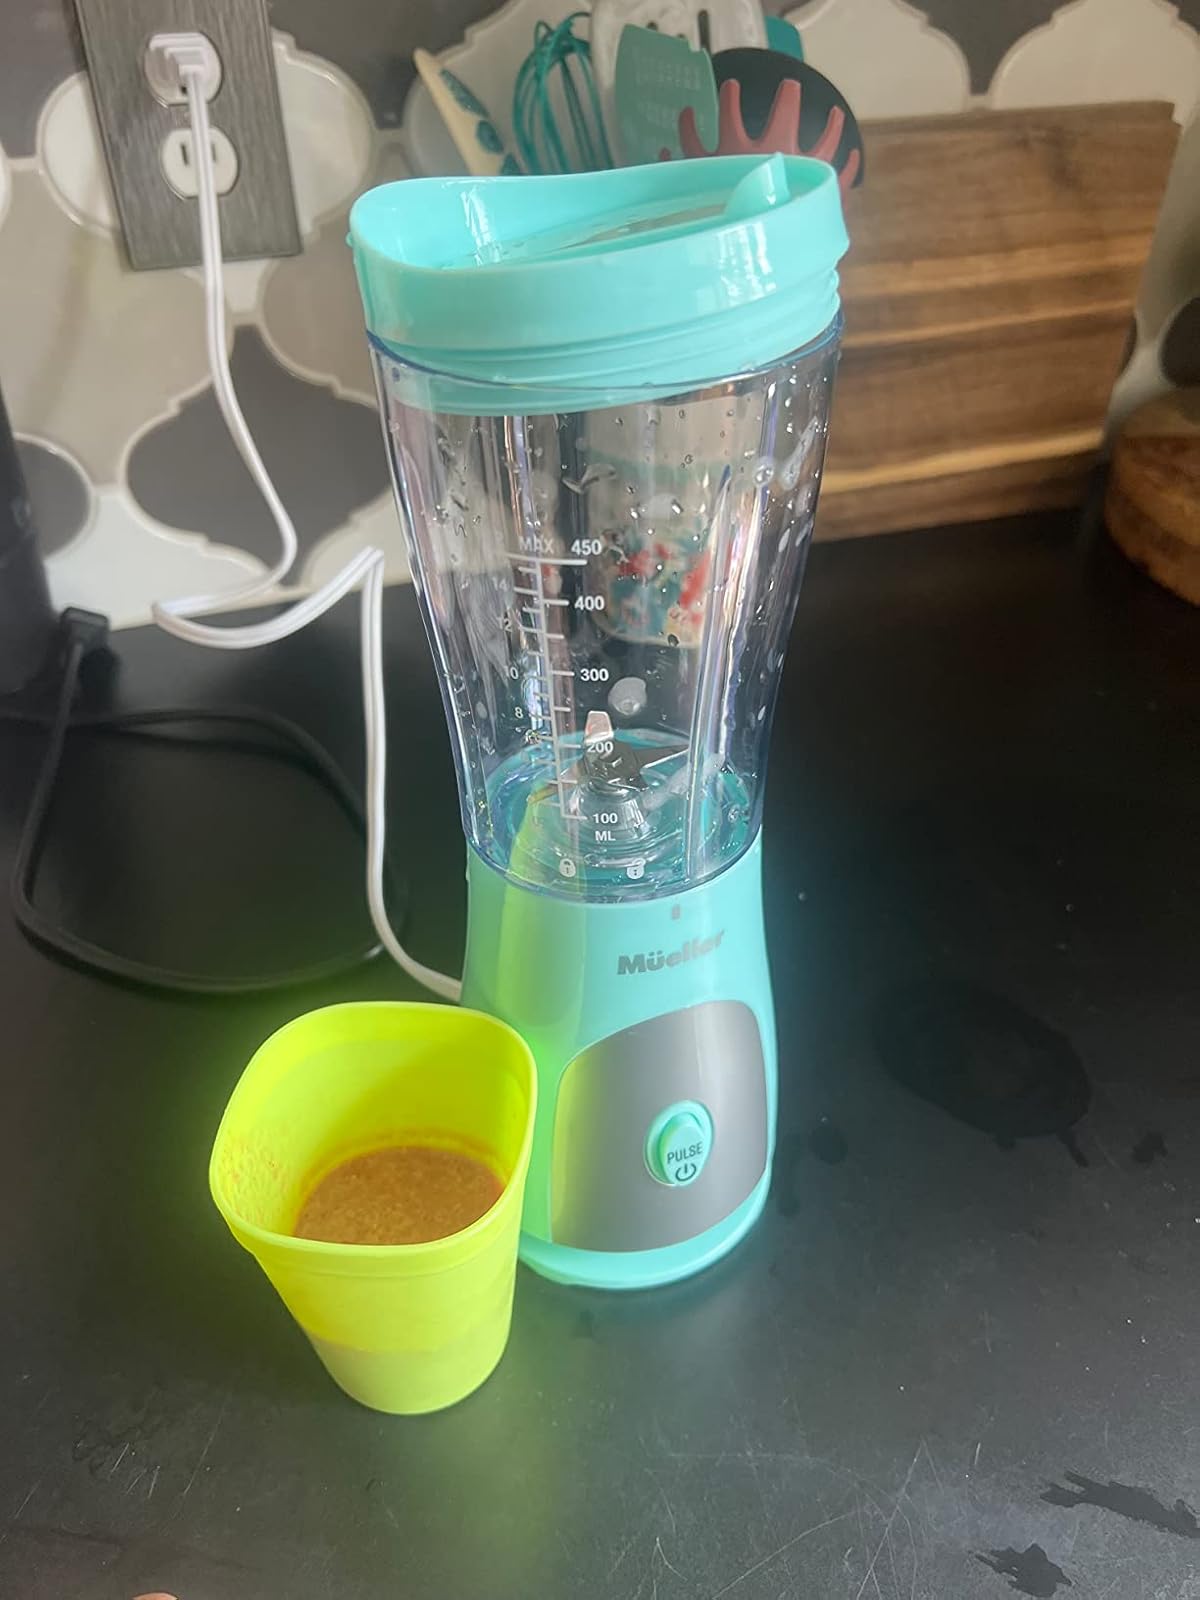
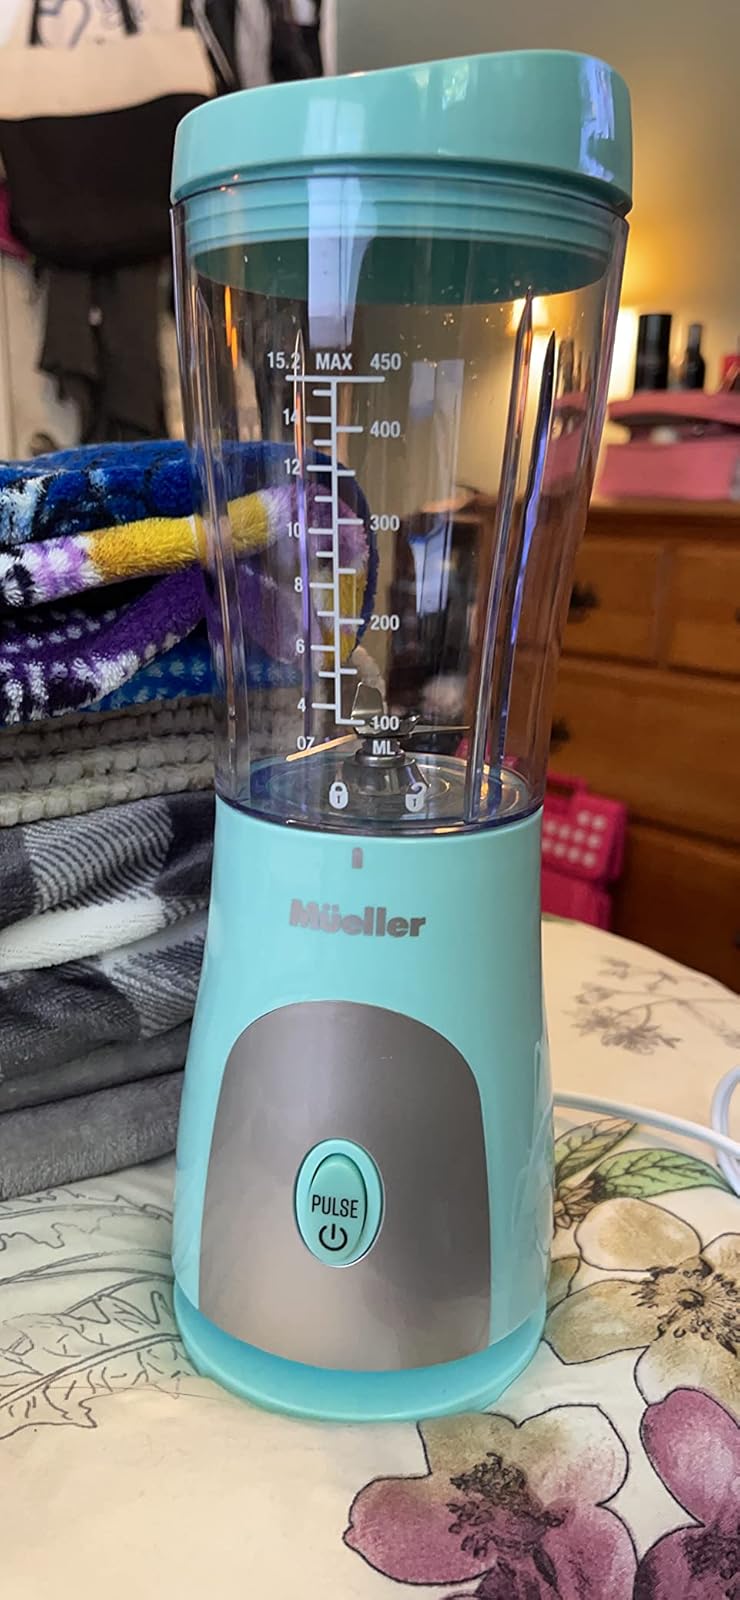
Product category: items_blender
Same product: yes